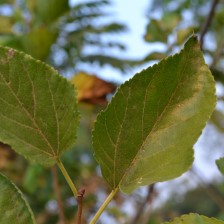
Variety: Kamphaengsaeng42